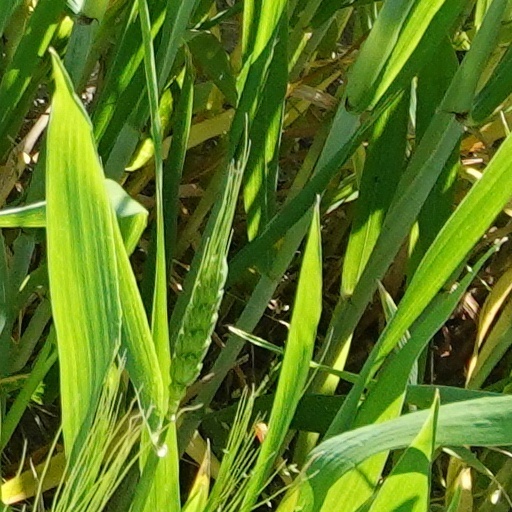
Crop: wheat